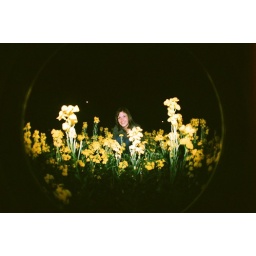
Bekki fish swims in the flowers